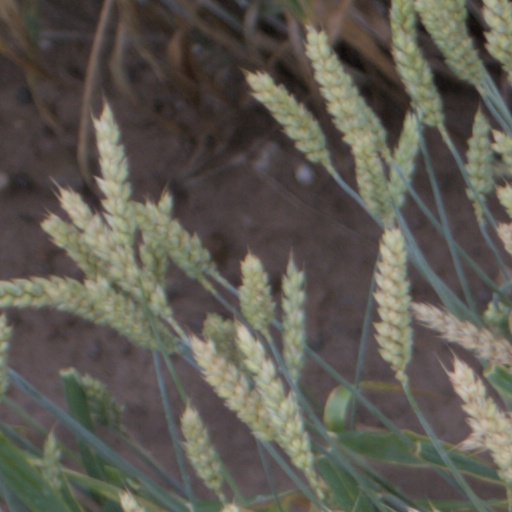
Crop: wheat